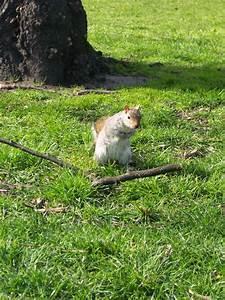
squirrel